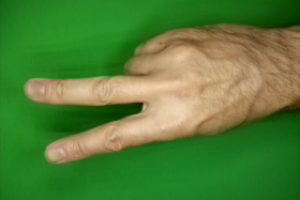
Label: scissors